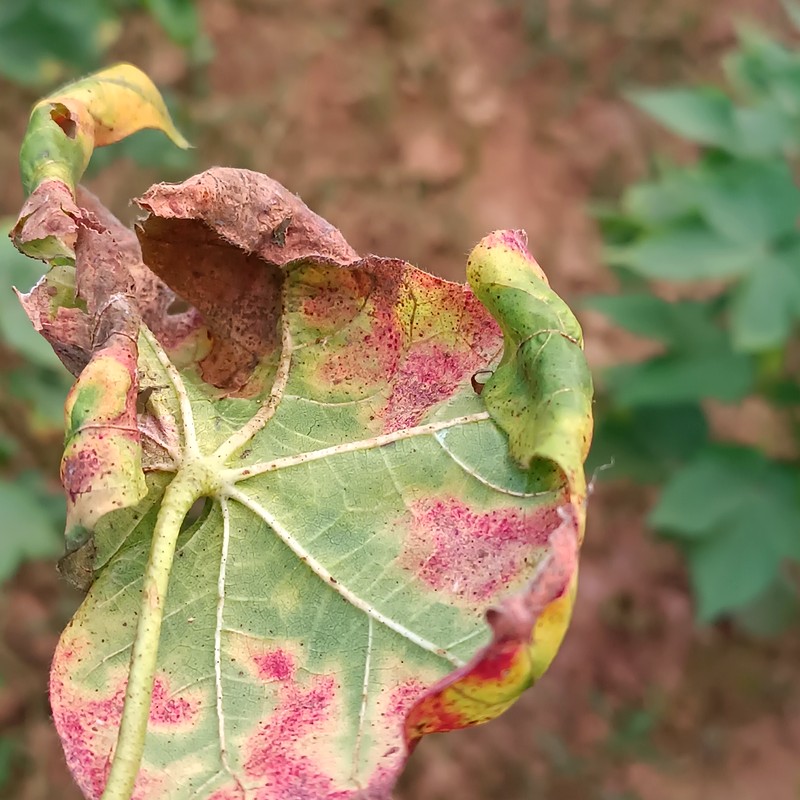
Label: Leaf Redding